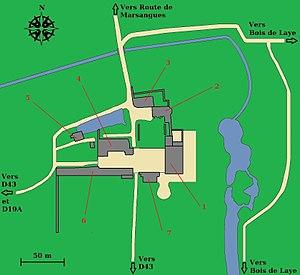
Le château de Laye est un site français classé aux Monuments historique, situé à Saint-Georges-de-Reneins, il fut construit par la famille d'Épinay vers 1760. Il est situé au centre d'un vaste domaine dont les différents éléments sont remarquablement préservés.